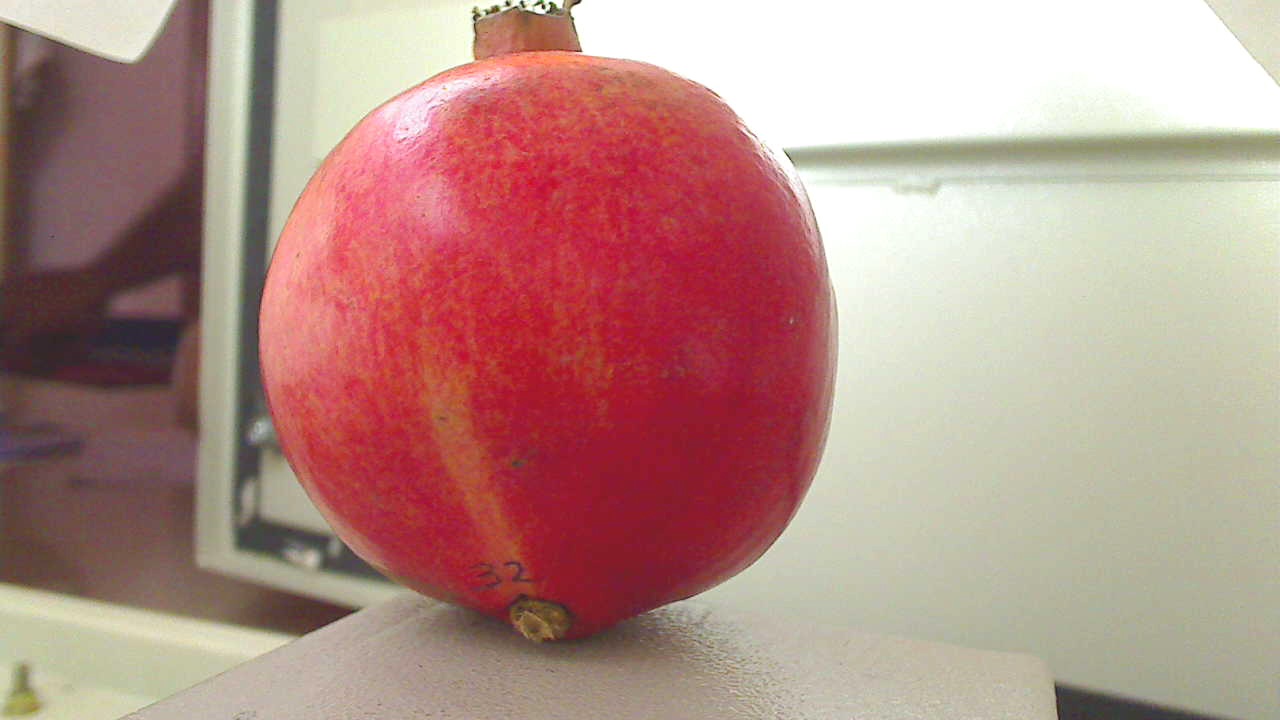
Grade: grade-1
Quality: quality-3